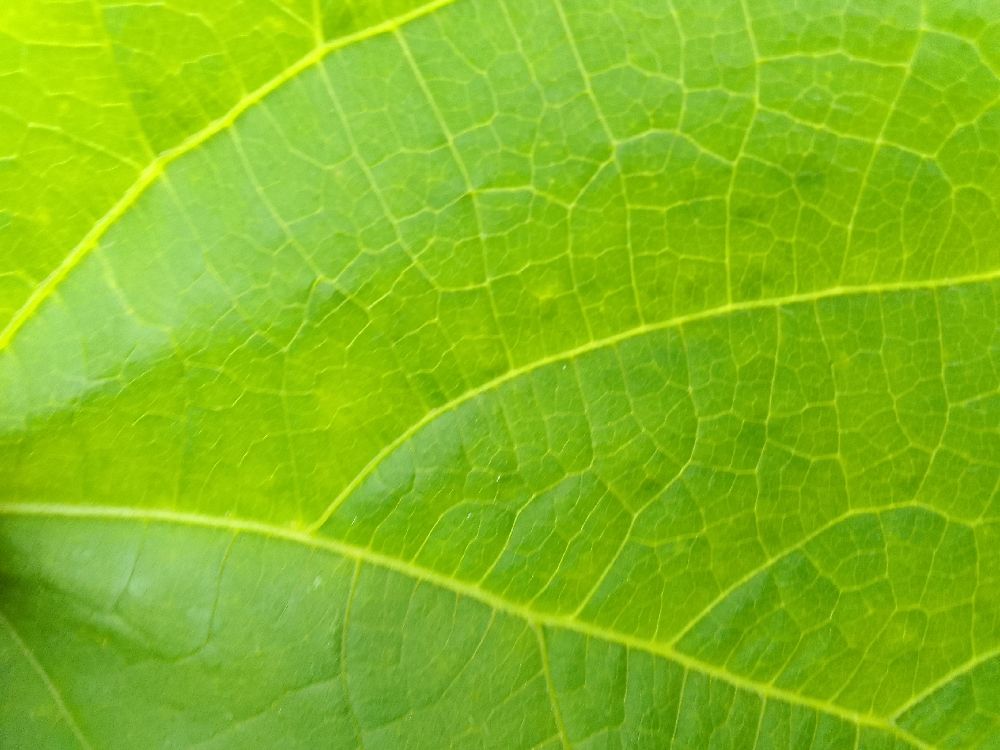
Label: healthy